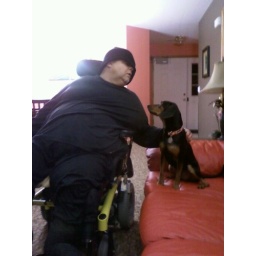
Barney pulled my hat over my face